Rugova (region)

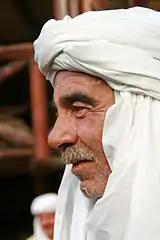
Rugovian white maud

Rugovians are not thought to have been very religious historically, and have not been particularly concerned with the difference between being Muslim or Catholic. Their practice is filled with many elements of paganism. Nevertheless, until 1703, there were no traces of Islam, whereas other regions had already converted to that religion.